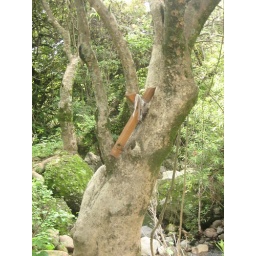
There was a random cross in this tree to honor the saint of those that build houses